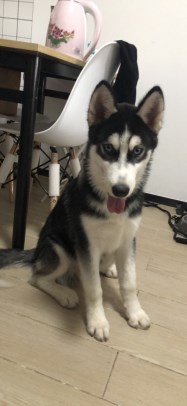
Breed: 1160-n000003-Siberian_husky